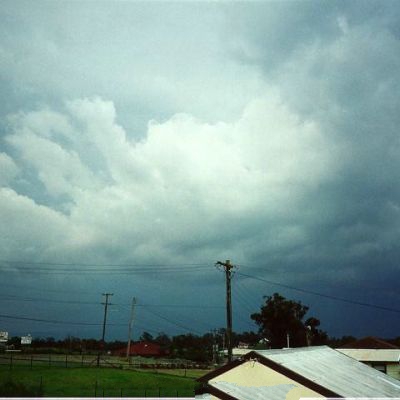
Cloud type: Stratocumulus (Sc)